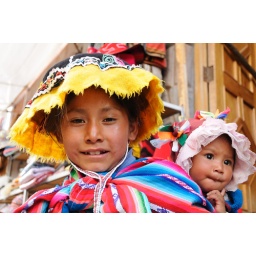
Young girl in traditional dress and baby sister, Pisac Sunday market, Peru